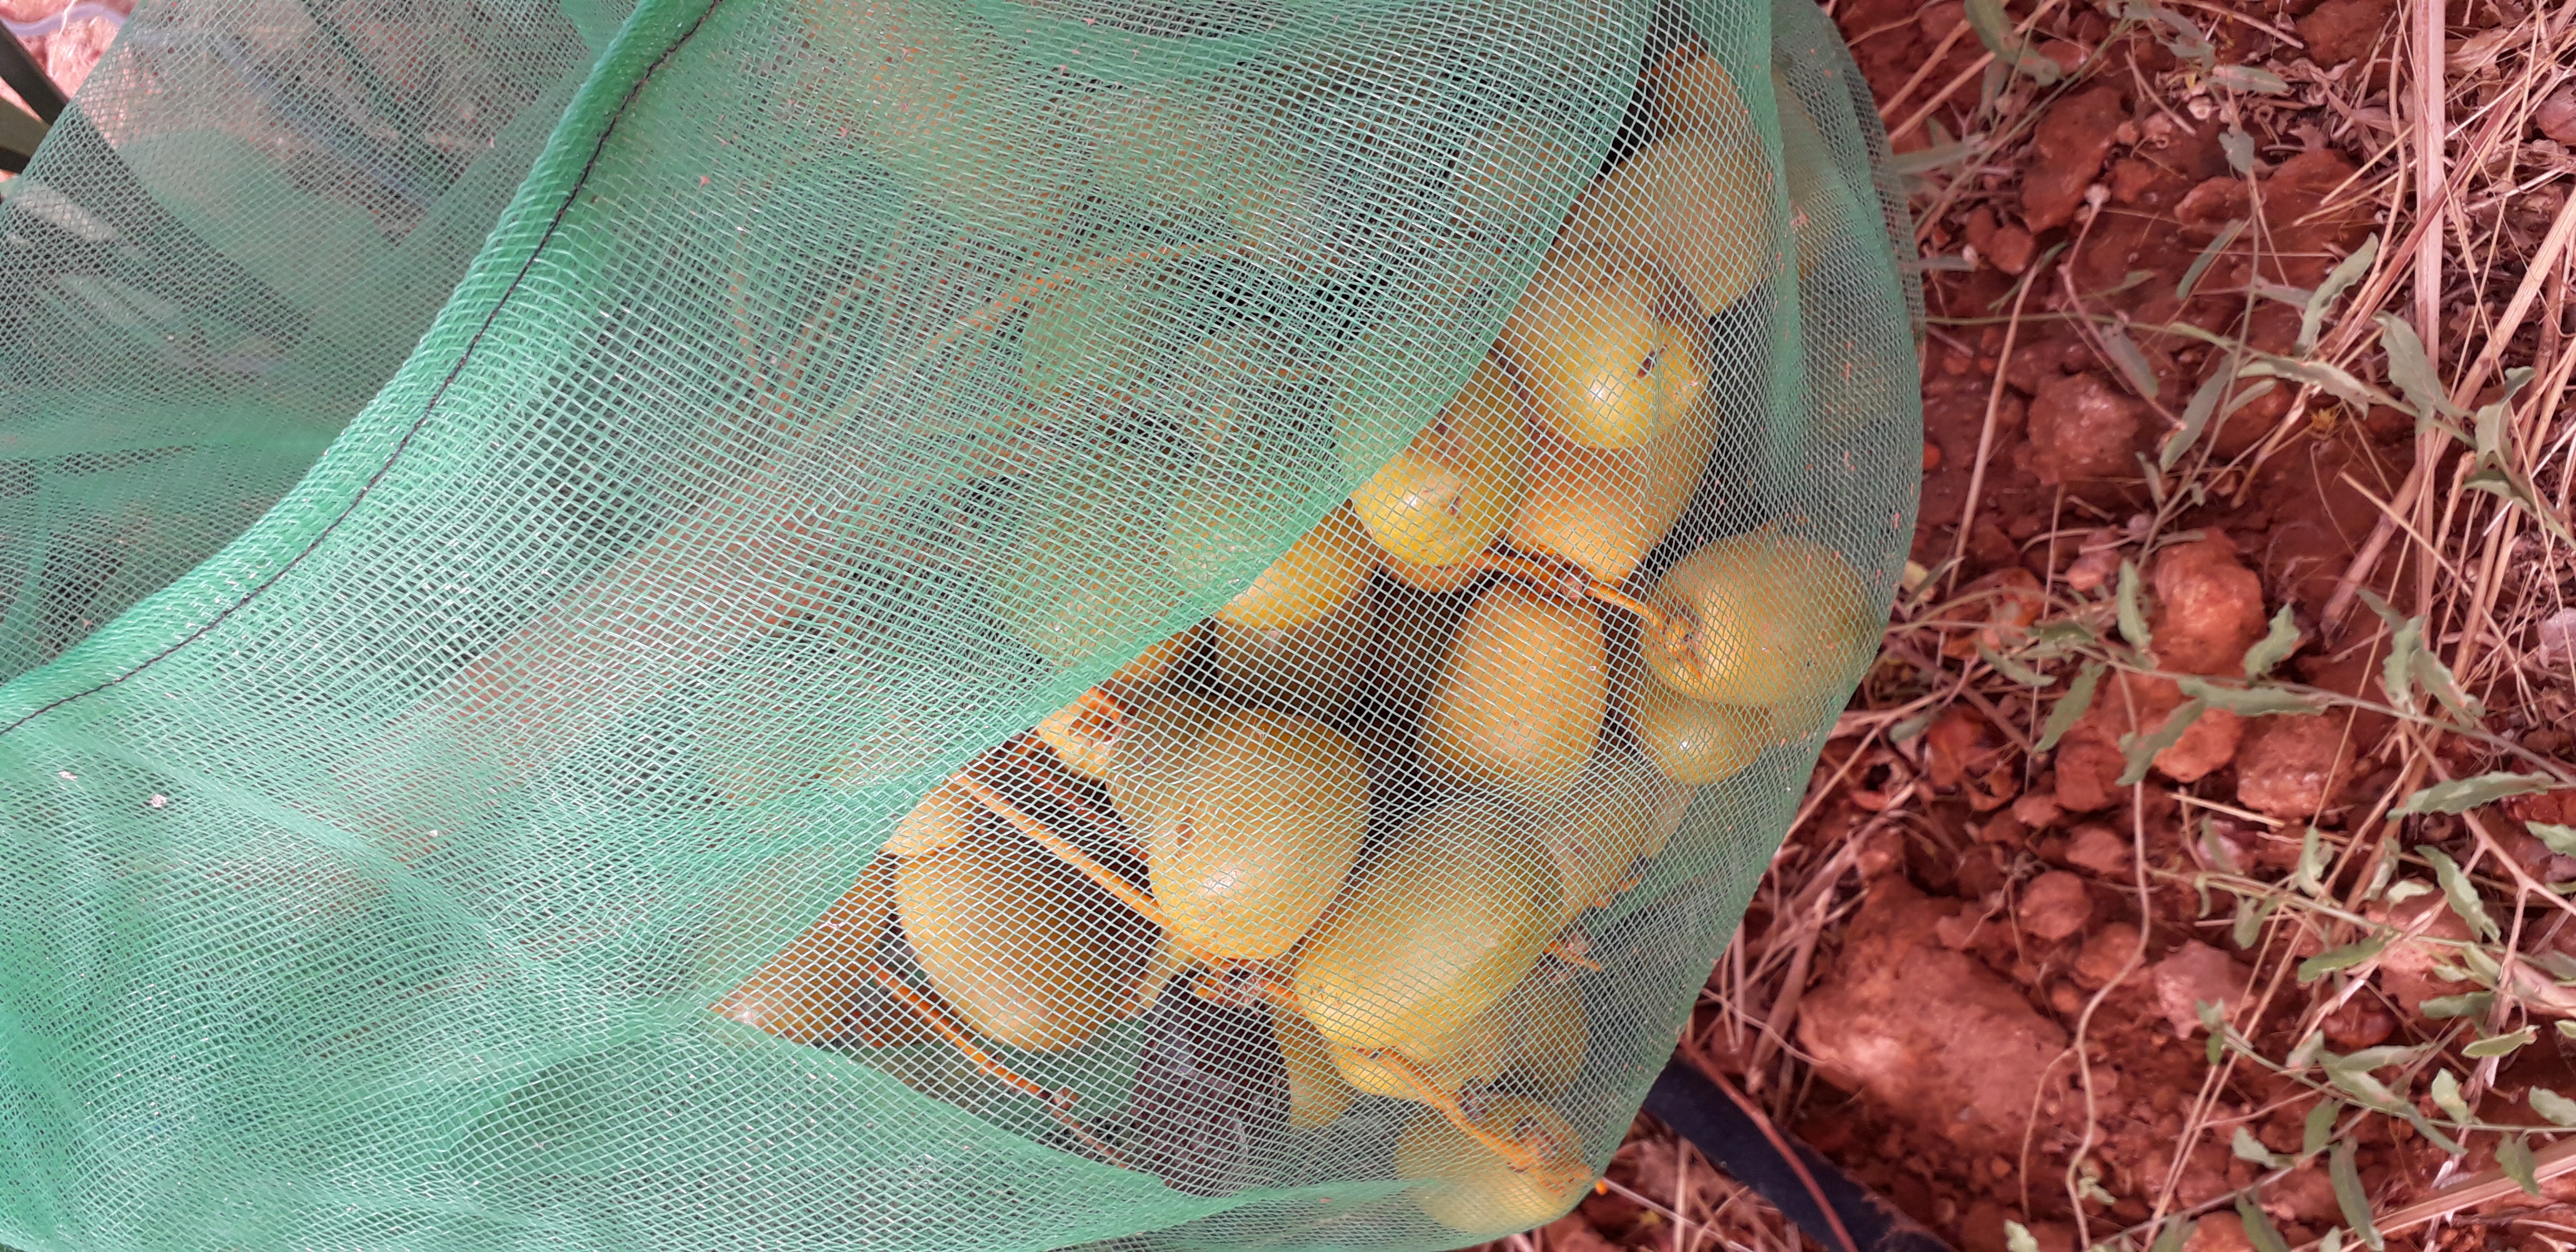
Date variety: Boufagous